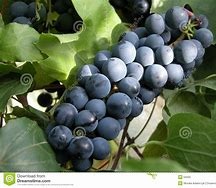
Label: grape